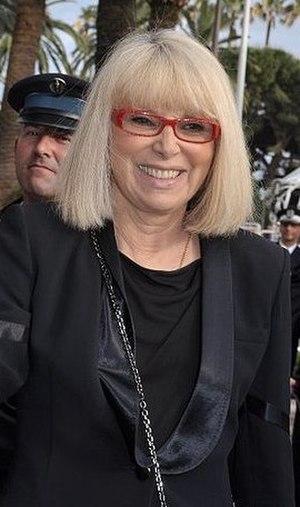
Mireille Darc au festival de Cannes
Toulon est une commune du Sud-Est de la France, chef-lieu du département du Var et siège de sa préfecture. Troisième ville de la région Provence-Alpes-Côte d'Azur derrière Marseille et Nice, elle abrite en outre le siège de la préfecture maritime de la Méditerranée. La commune est établie sur les bords de la mer Méditerranée, le long de la rade de Toulon. Ses habitants sont appelés les Toulonnais.
Miss France 2013, 83ᵉ élection de Miss France, s'est déroulée le 8 décembre 2012 au Zénith de Limoges.